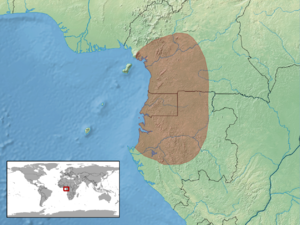
Monopeltis jugularis est une espèce d'amphisbènes de la famille des Amphisbaenidae.